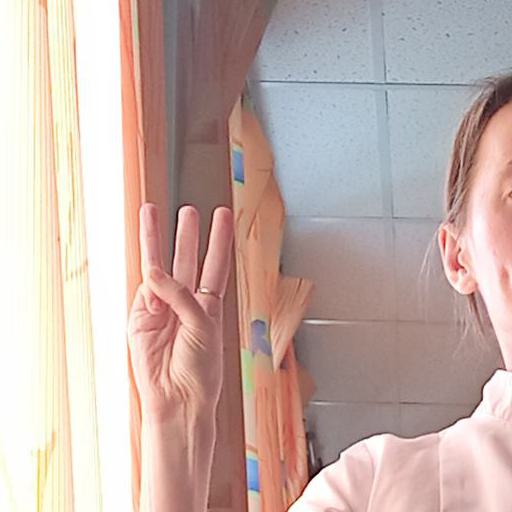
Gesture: three